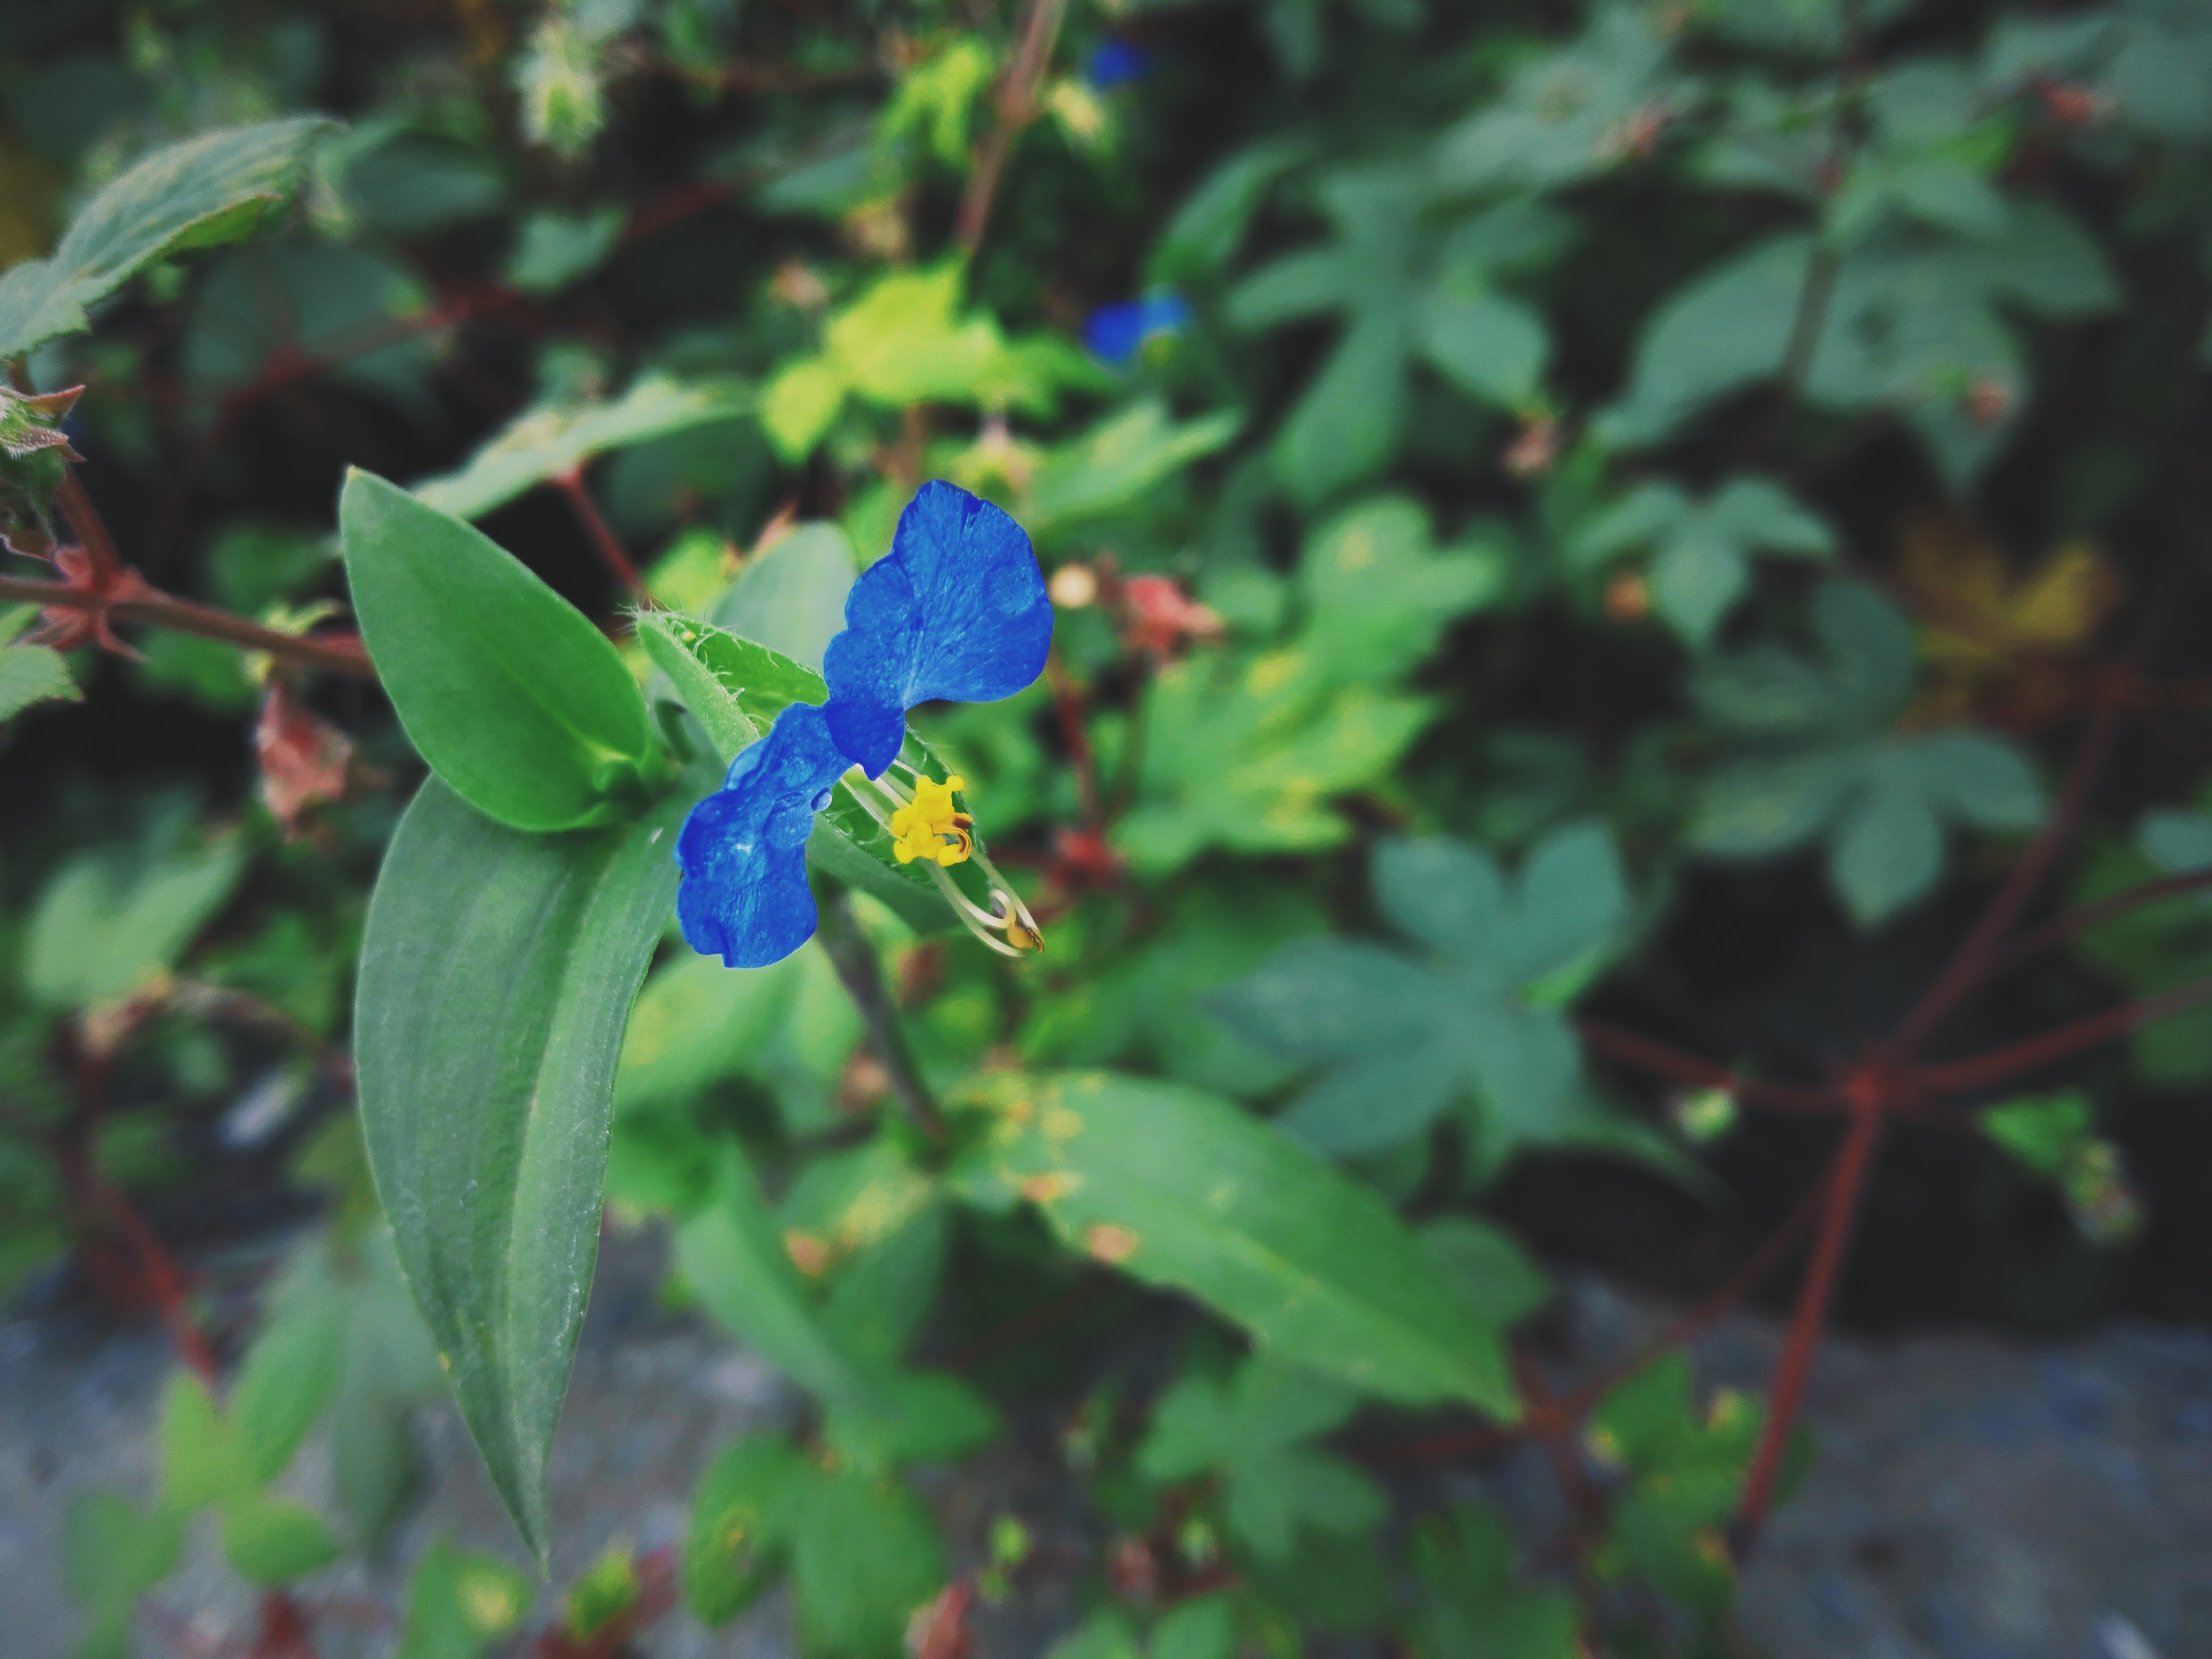
nature, blossom, plant, leaf, flower, green, botany, garden, flora, wildflower, shrub, macro photography, flowering plant, land plant, dayflower family